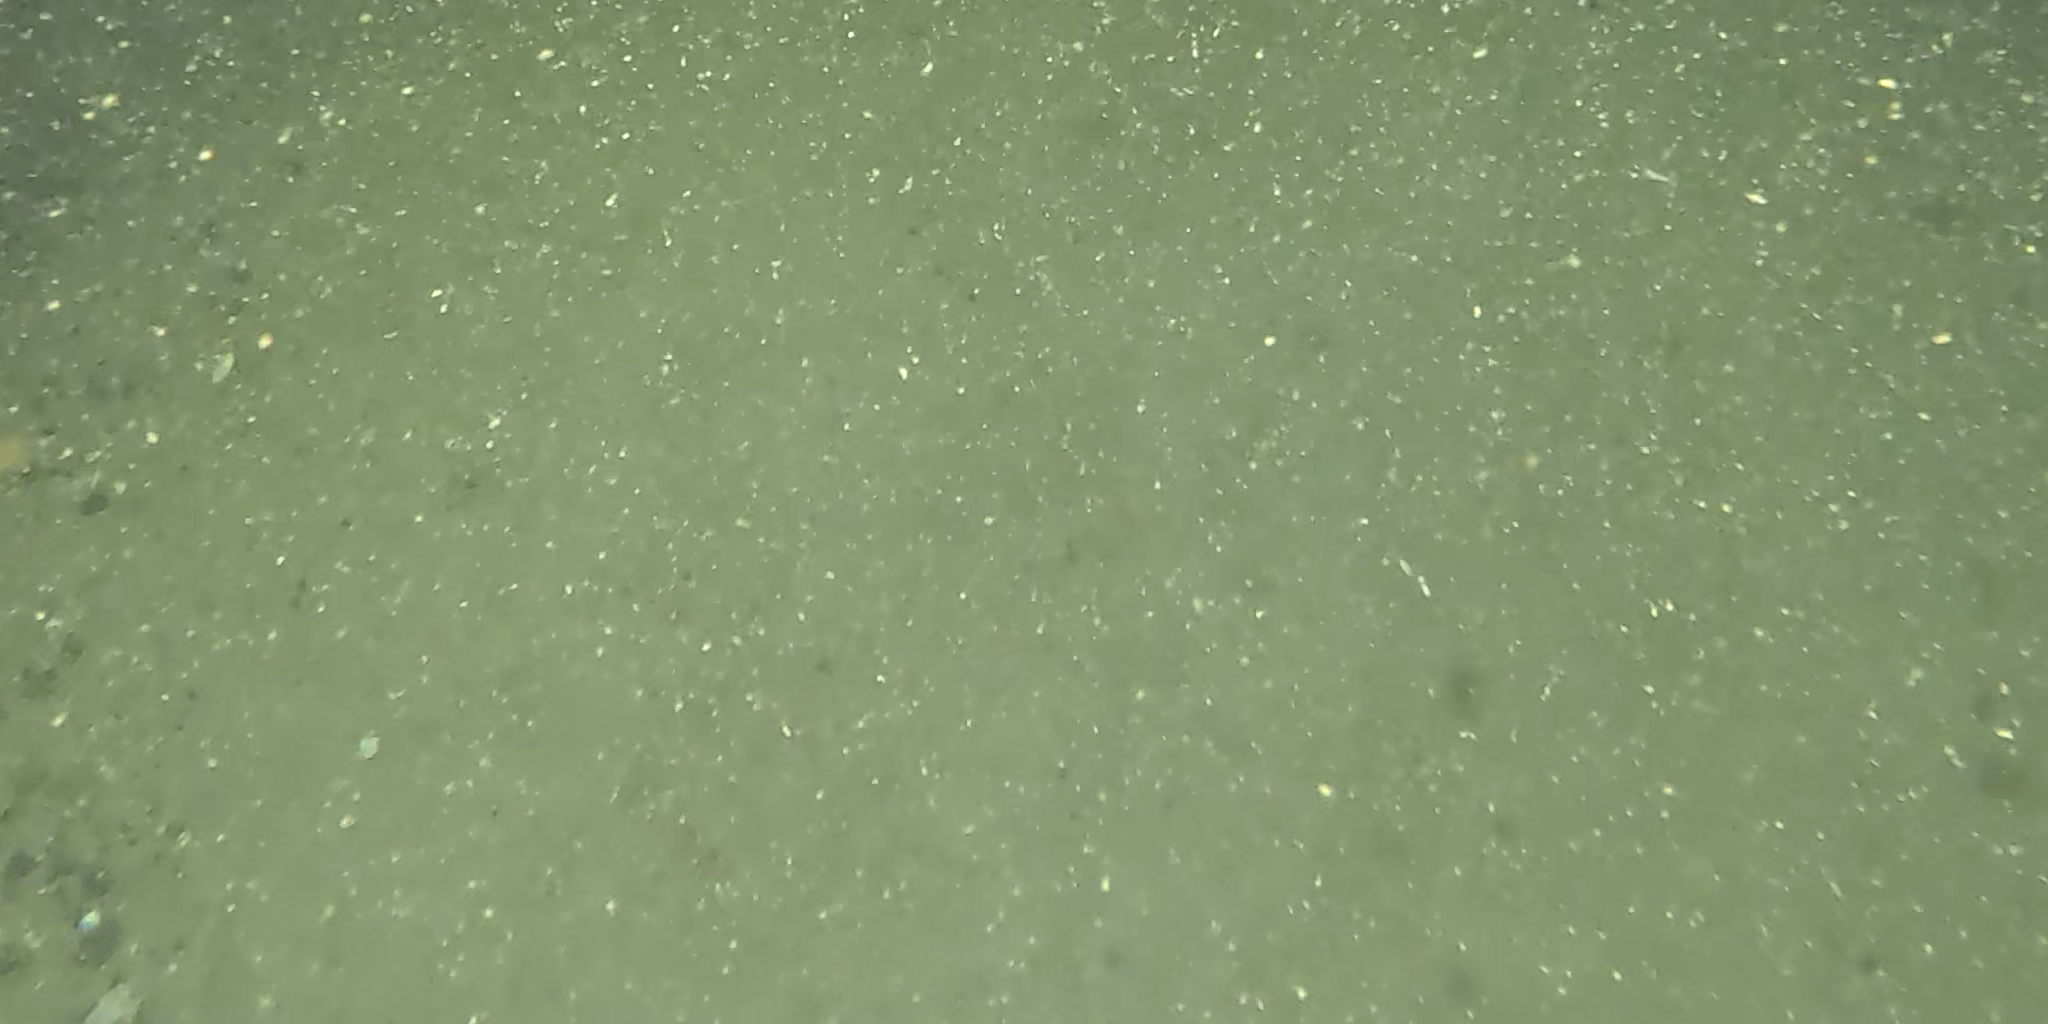
Seabed habitat: bad